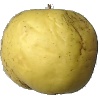
Label: golden_apple